All Ireland Fleadh - Marching Band Competition

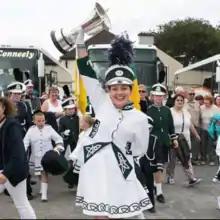
Ramelton Town band County Donegal

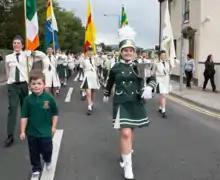
Maghery Fife and Drum Band County Donegal

This senior competition has remained highly competitive since its introduction, with 11 different winners since 2000. St Mary's Bloomfield band won the competition three year's in a row in 1999-2001 and again in 2003 and 2005. St Mary's band Castleblaney won back-to-back All Irelands in 2007 and 2008. The following year Ramelton Town's band won the title and retained it in 2010, they then dominated the competition from 2012 to 2016 winning five All Ireland Titles in a row. They were then stopped from winning a sixth All Ireland by the resurgent Chloich Cheann Fhaola Senior who had reformed the previous summer and triumphed to win only their third senior title ever, previously winning in 1986 and 2002. They retained this title controversially in 2018 beating Ramelton town band who came second and Holy Cross Band Atticall who came third. However many people were unhappy with the results claiming Atticall band should have won.